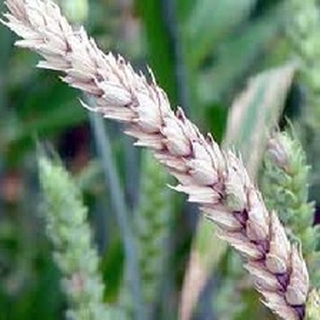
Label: wheat_fusarium_head_blight